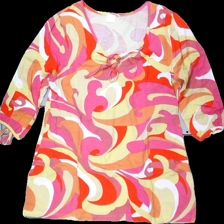
View: front
Type: Top
Category: Ladies
Brand: Not in the list
Brand text on label: Comfort fashion
Colors: Yellow, Pink, Orange, Multicolor
Material: 100% Cotton
Pattern: Other
Cut: Regular
Size: 50
Season: All
Damage: pilling
Damage location: top left
Damage 2: pilling
Damage 2 location: top right
Price range: <50
Recommended usage: Recycle
Description: patterned top